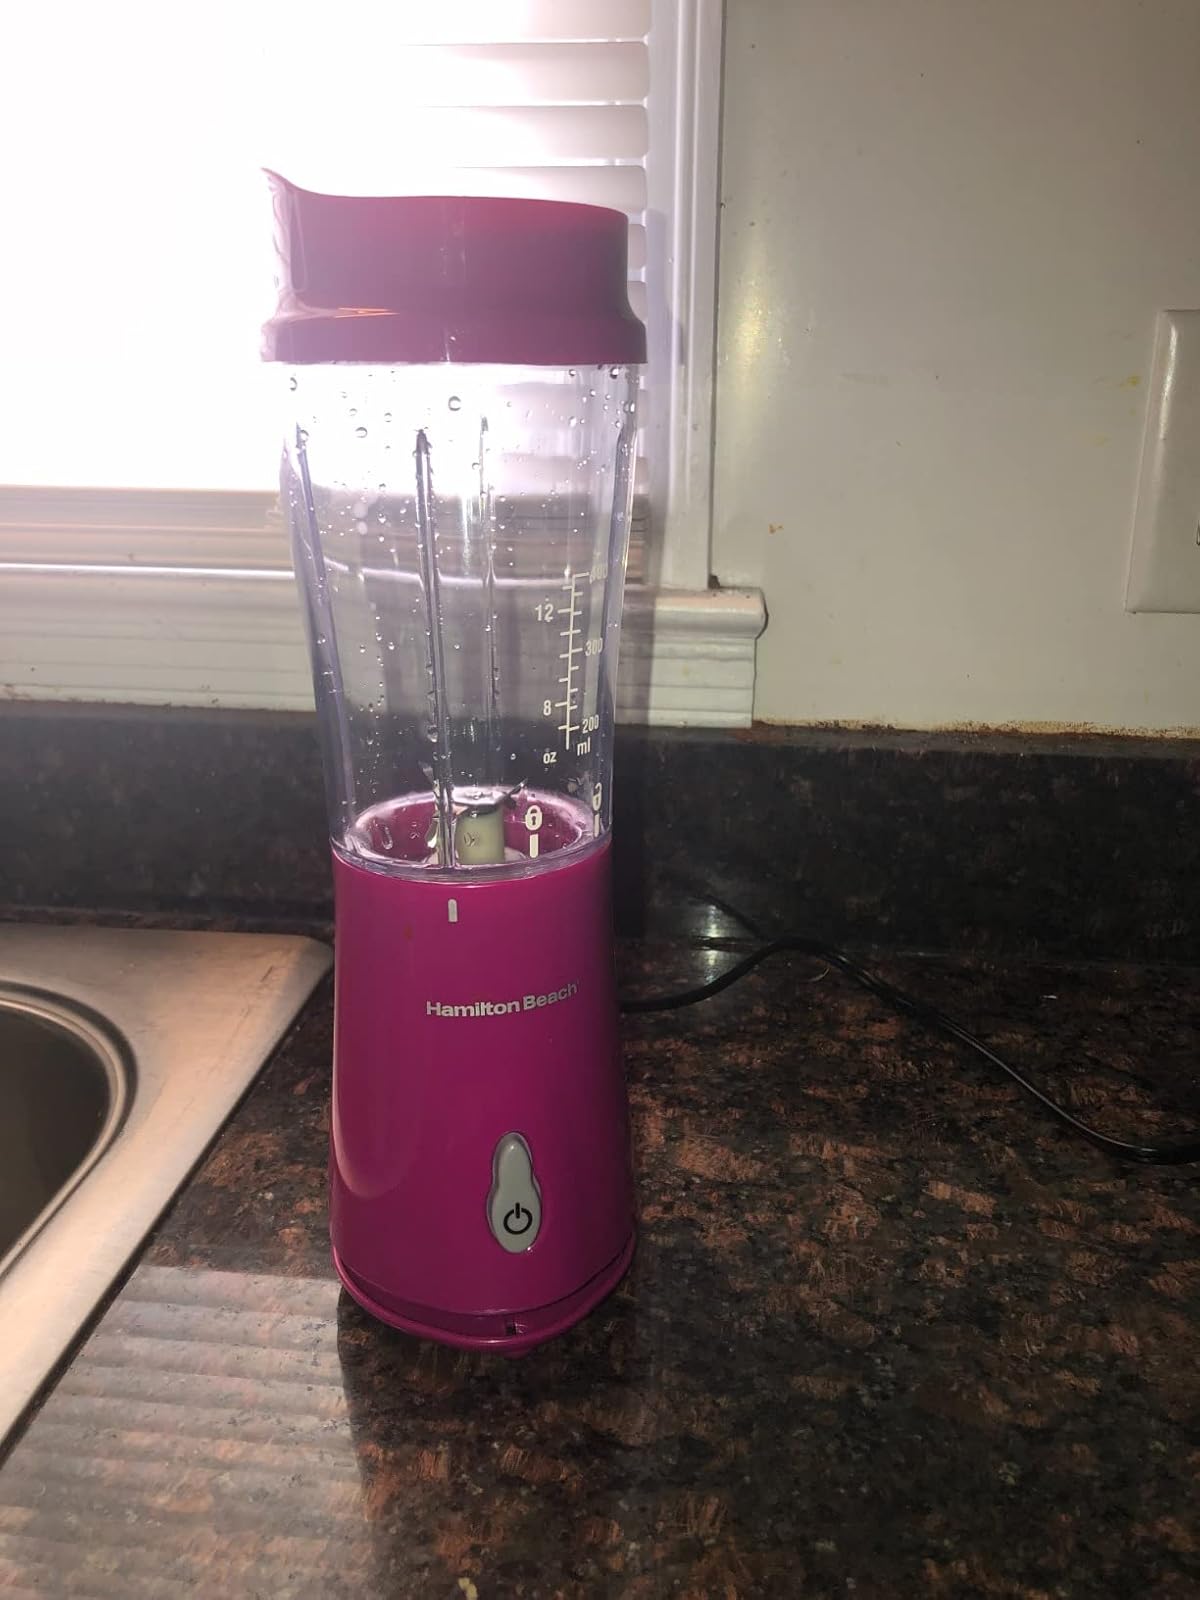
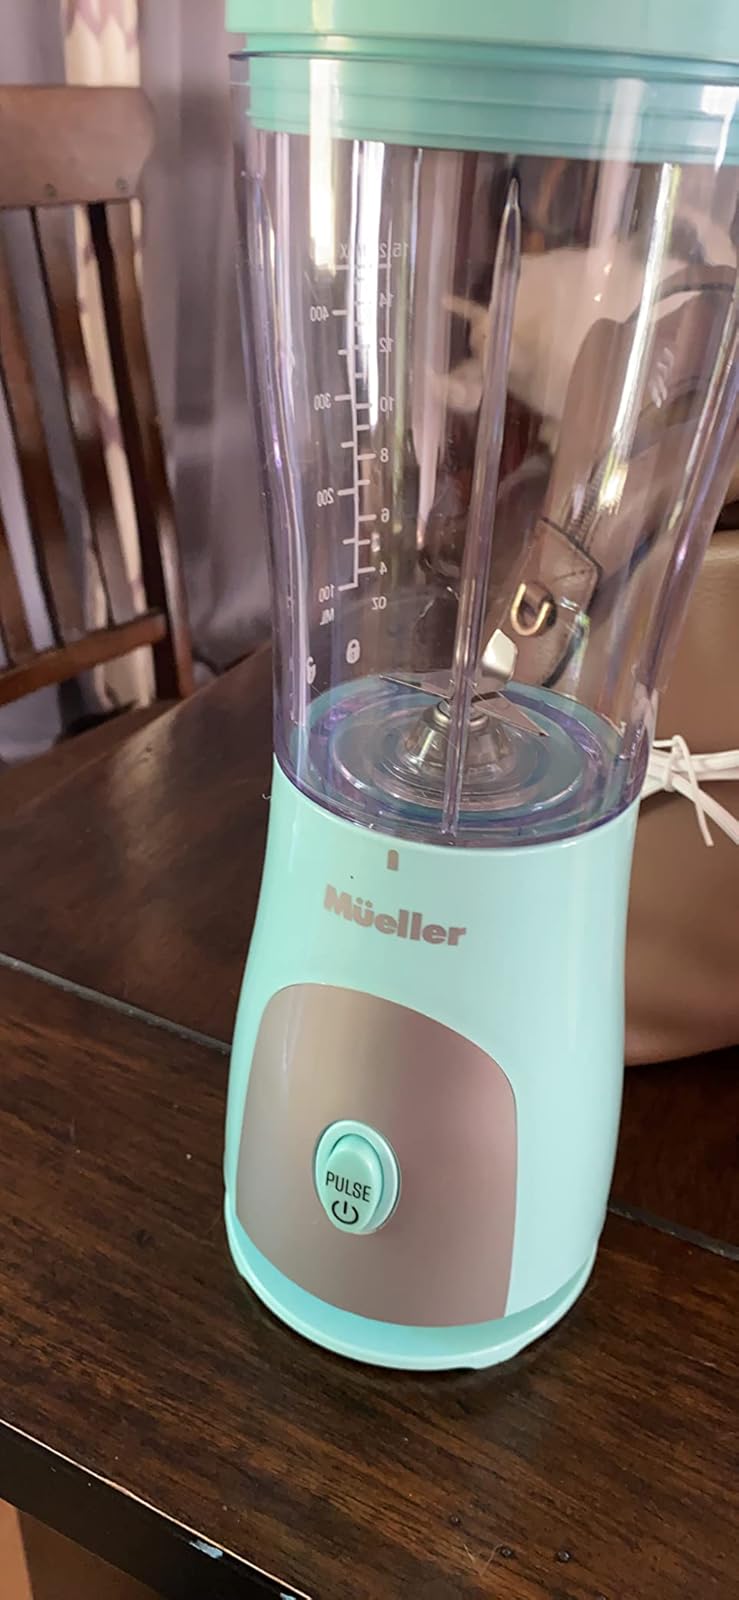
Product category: items_blender
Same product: no